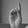
ASL letter: D